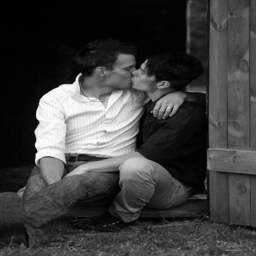
the limitless love between individuals .